Benin ivory mask

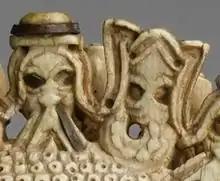
Detail of Portuguese merchant head and mudfish

Ivory, both then and now, connotes royal wealth, power, and purity. Ivory, already a luxury commodity in Africa, became increasingly coveted with the growth of the European ivory trade. When an elephant was killed in Benin, the Oba received one tusk as a gift and was offered the other in sale. Thus, the Oba had many tusks and controlled the ivory trade. Ivory is associated with the Edo orisha of the sea, Olokun. As this orisha gives wealth and fertility, it the spirit world's equivalent of the Benin Oba. Ivory gave wealth similar to Olokun, as it enticed the Portuguese merchants who, in turn, returned wealth to Benin. The Portuguese belonged to Olokun, having arrived from the sea. The whiteness of ivory also reflects the symbolism of white chalk, whose ritual purity is associated with Olokun.